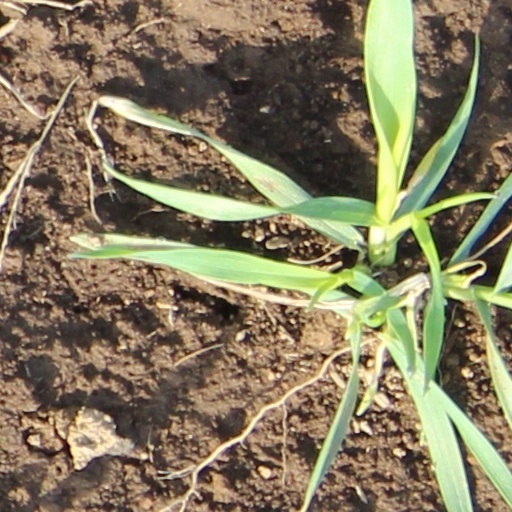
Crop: wheat